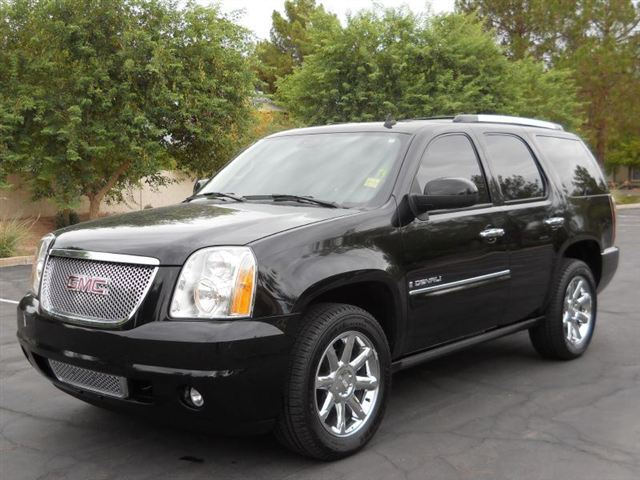
Car model: 2012 GMC Yukon Hybrid SUV